Hill 60 (Ypres)

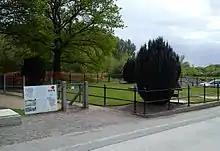
Entrance to the memorial site and park

The ground south of Zillebeke rises for about to a ridge between Zwarteleen and Zandvoorde. Roads run north-west to south-east through the area, from Ypres to Verbrandenmolen and Hollebeke as well as from Zillebeke to Zwarteleen and Zandvoorde. The Ypres–Comines railway ran roughly parallel to the roads from Ypres and outside Zillebeke, was a cutting deep, which extended beyond the crest of the ridge, the earth from which had formed Hill 60. About further south is The Bluff and some south-west is St. Eloi.